Frederick Bailey Deeming

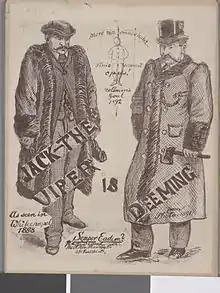
19th-century illustration comparing Deeming and 'Jack the Viper' of Whitechapel

Publicity surrounding the gruesome finding of Mather's body was considerable. Within a few days, "The Age" newspaper had connected the murder to the Whitechapel murders of London: